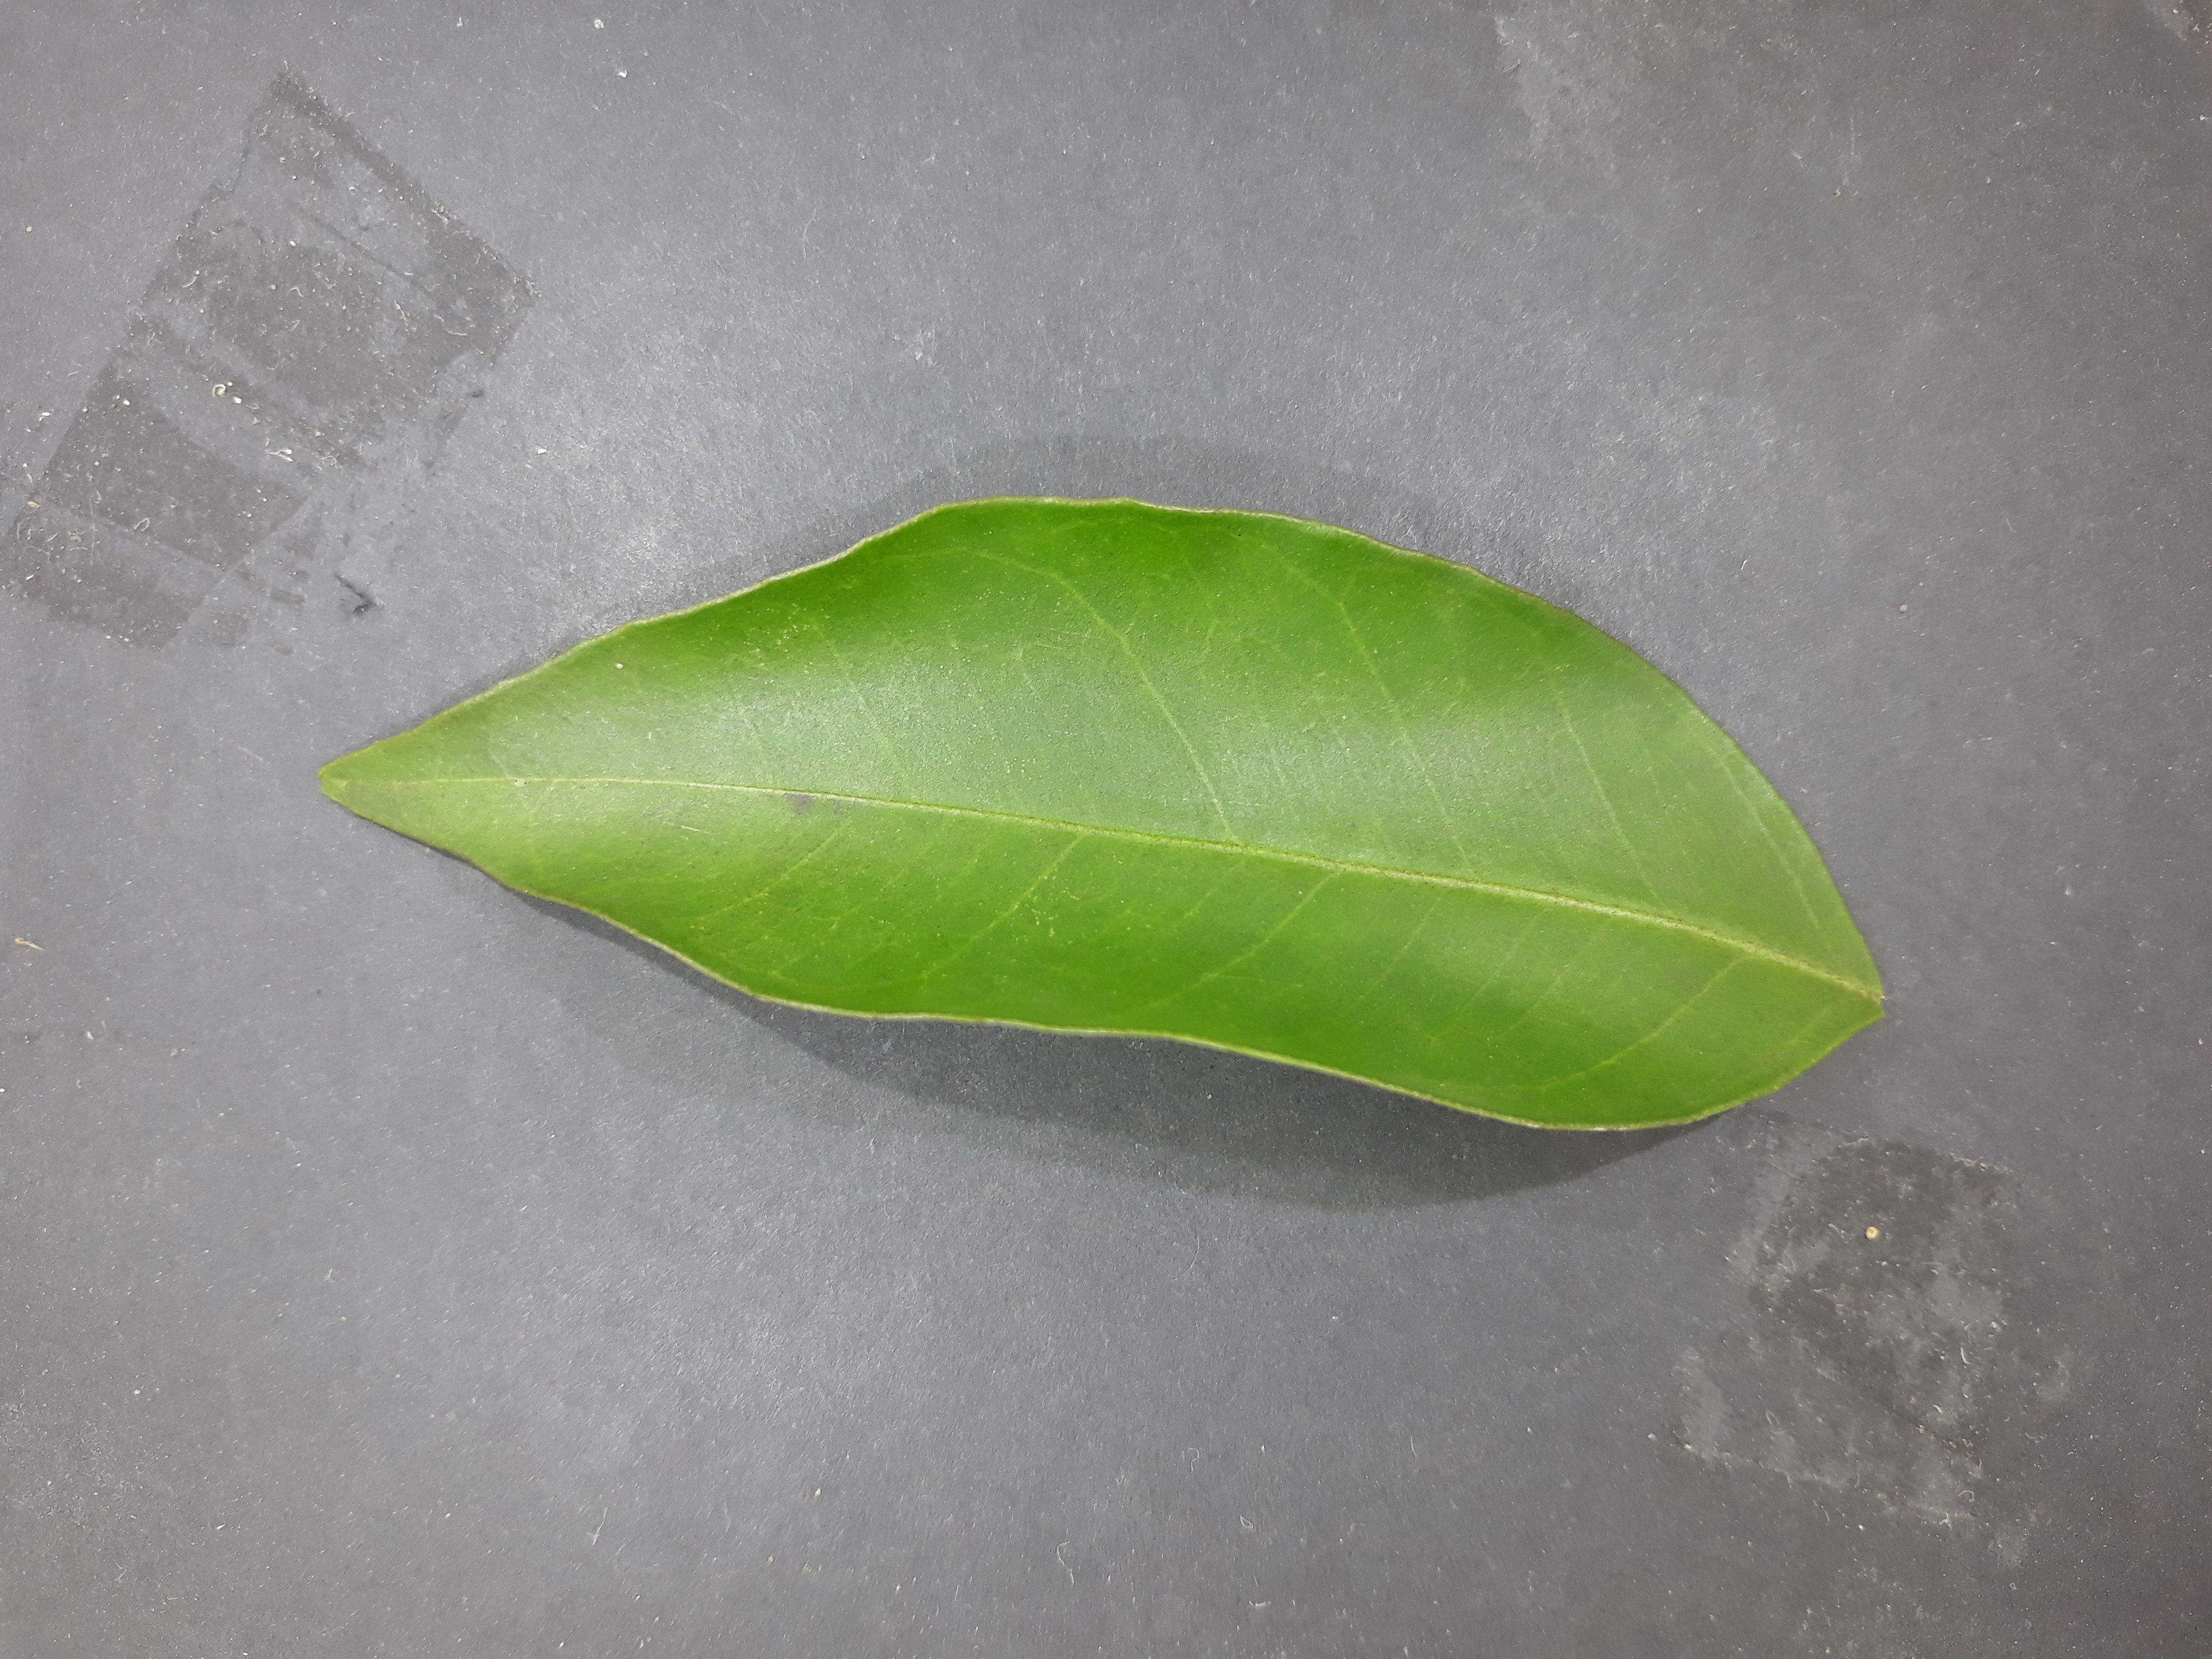
Label: Healthy